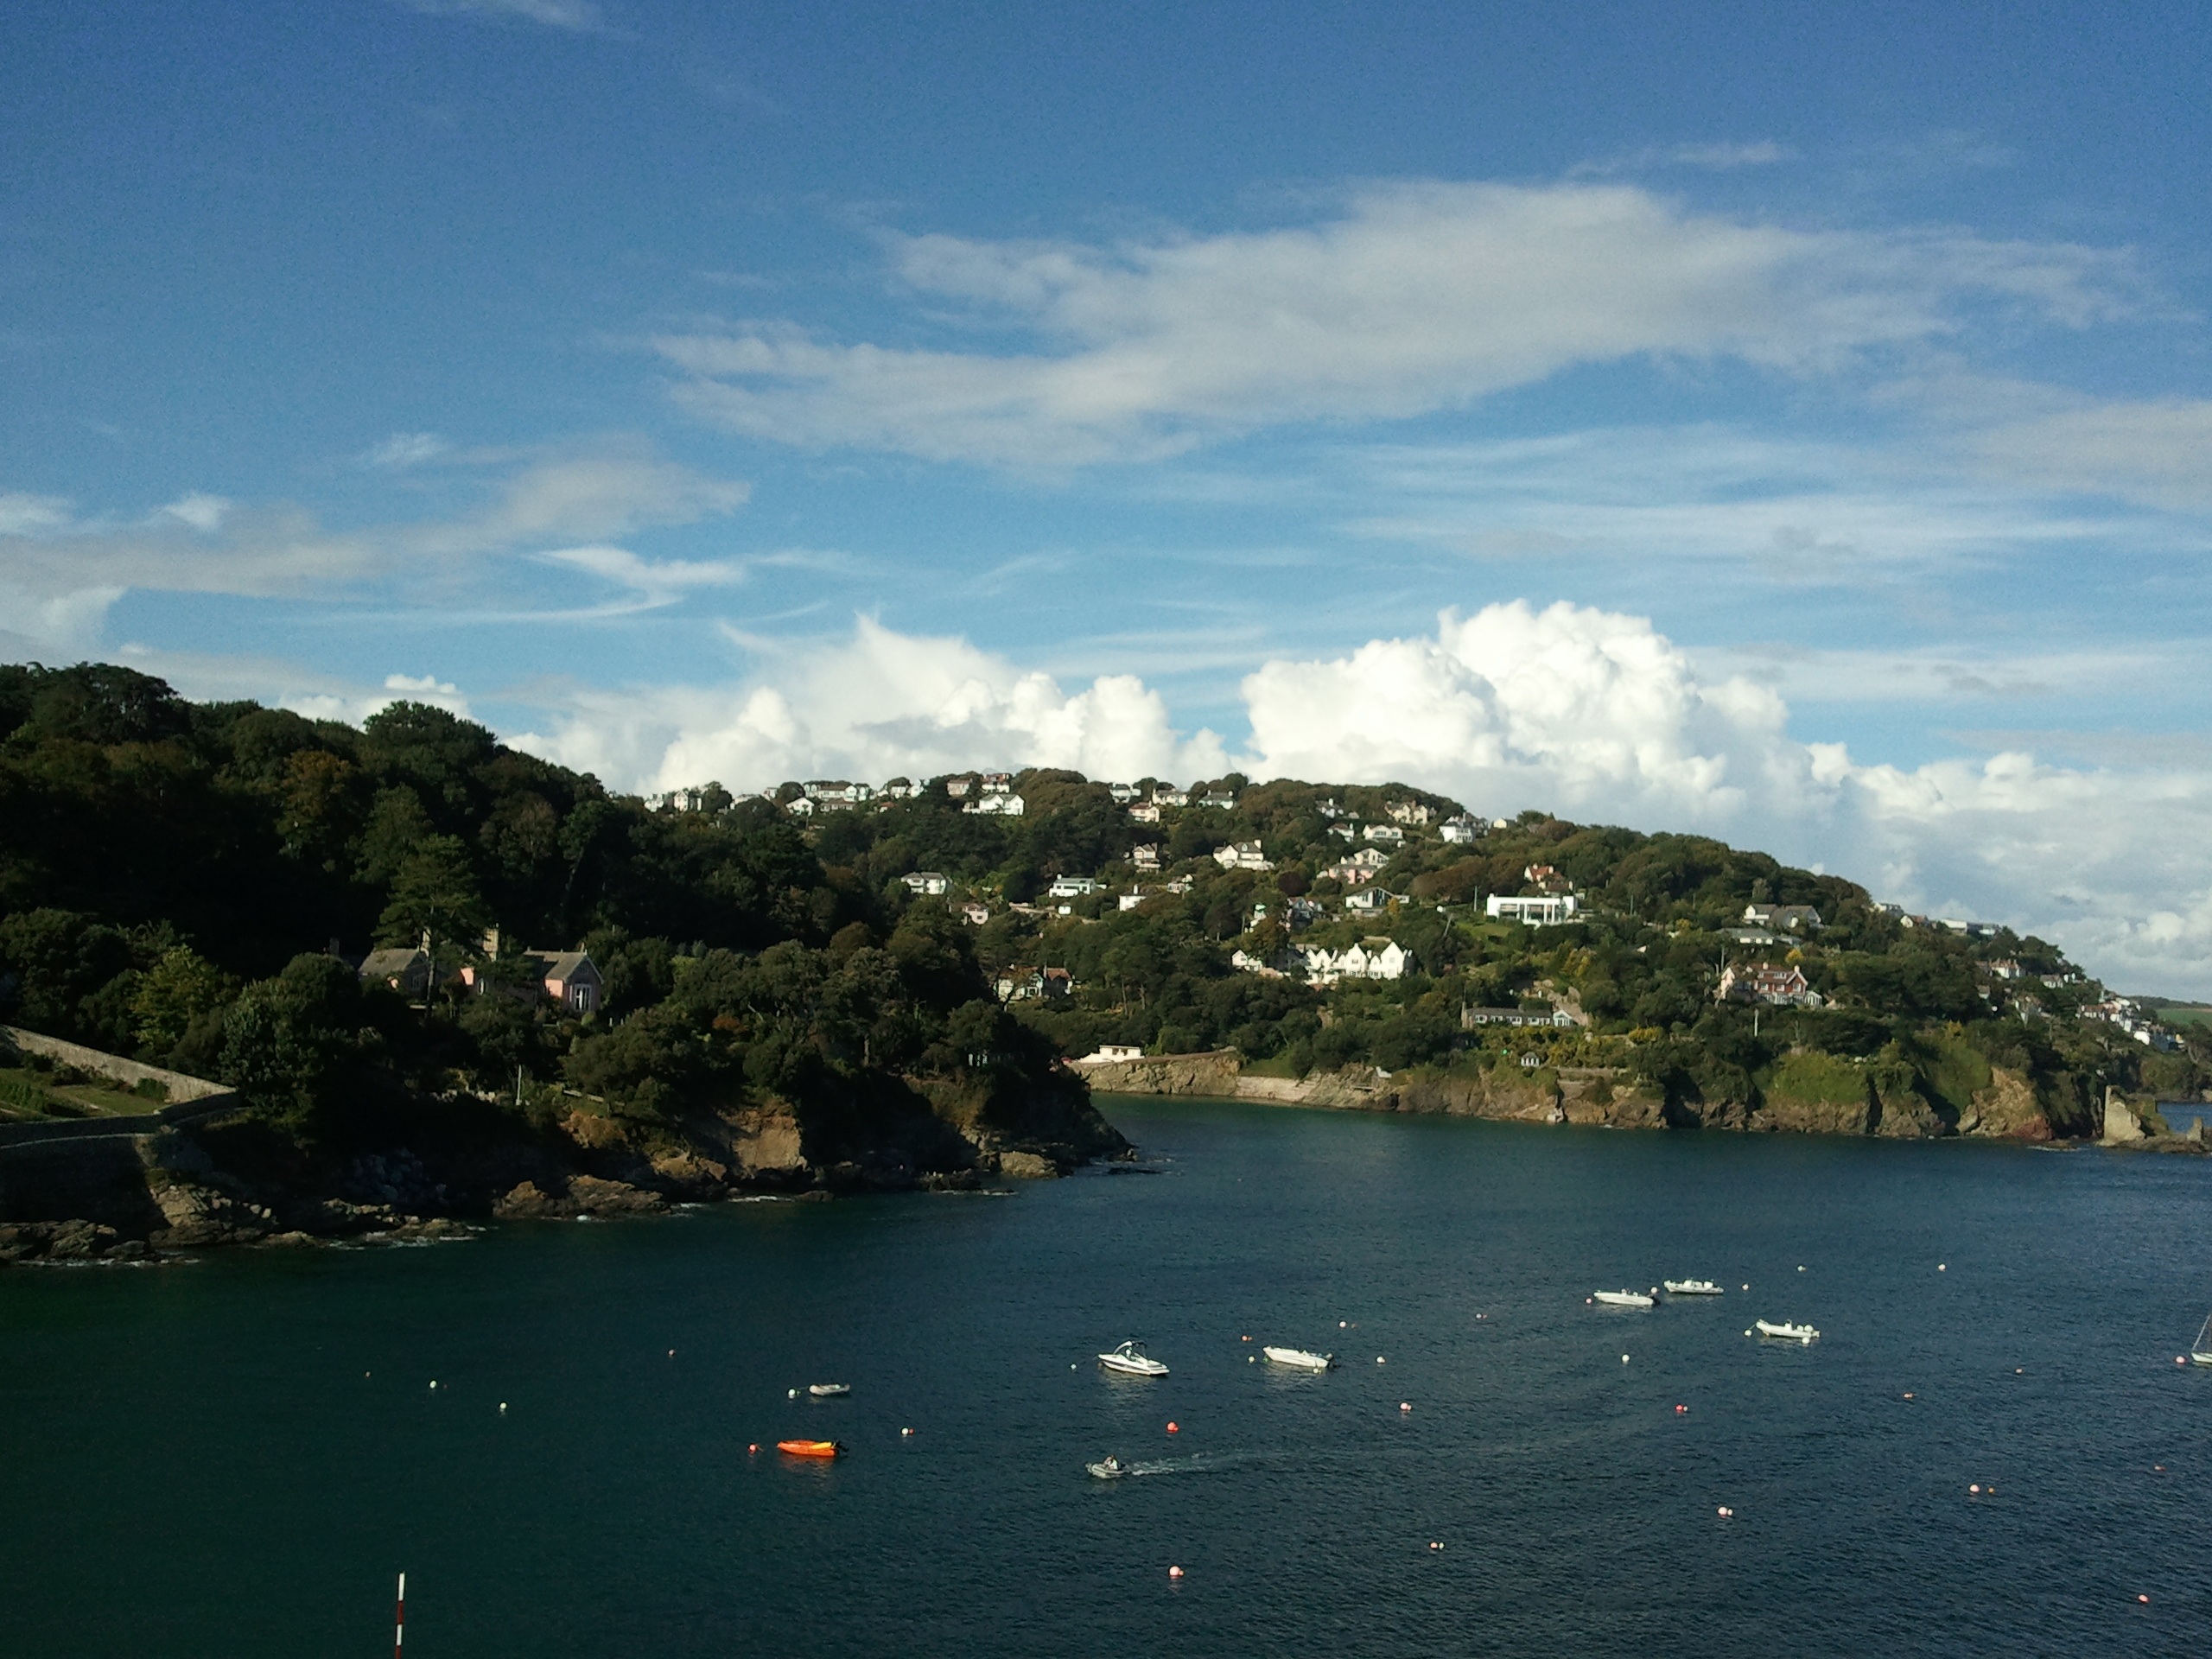
beach, sea, coast, ocean, horizon, blossom, mountain, cloud, growth, plant, sky, leaf, shore, flower, bloom, lake, vacation, floral, cliff, foliage, cove, spring, vehicle, natural, fresh, bay, romantic, botany, agriculture, terrain, flora, season, body of water, roses, gardening, petals, elegant, soft, delicate, purity, bud, fragile, cape, aromatic, landform, geographical feature